Annie Lennox

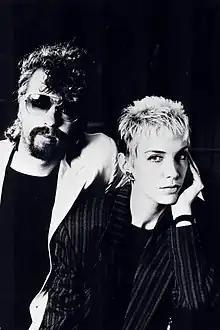
Lennox (right) with Dave Stewart as part of Eurythmics in 1985

In 1976, Lennox was a flute player with a band called Dragon's Playground, leaving before they appeared on ITV's talent show "New Faces". From 1977 to 1980, she was the lead singer of the Tourists, a British pop band and her first collaboration with Dave Stewart.